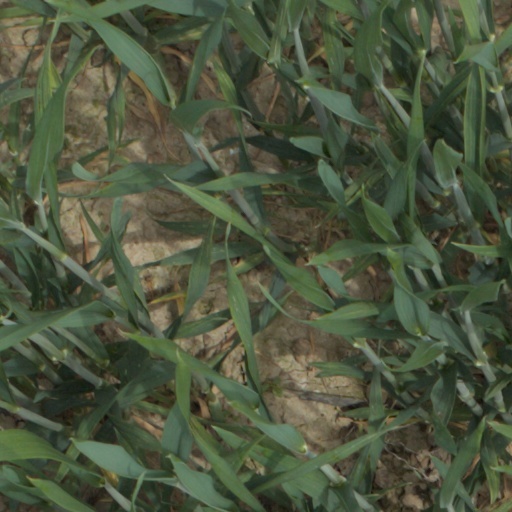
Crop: wheat